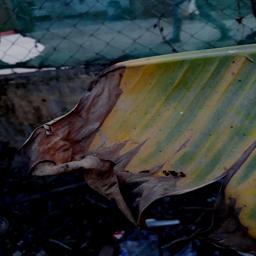
Label: POTASSIUM DEFICIENCY